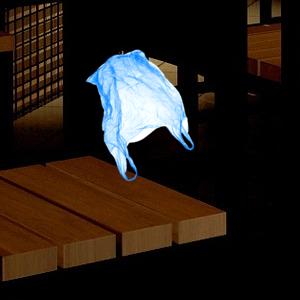
Label: plasticbags